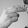
ASL letter: H